Italian cruiser Elba

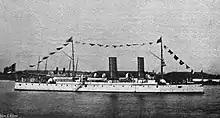
, c. 1903

In 1901, was replaced by her sister ship and returned to Italy. was sent to Venezuelan waters in 1902 during the Venezuelan crisis of 1902–1903, when an international force of British, German, and Italian warships blockaded Venezuela over the country's refusal to pay foreign debts. was joined by the protected cruiser and the armored cruiser .